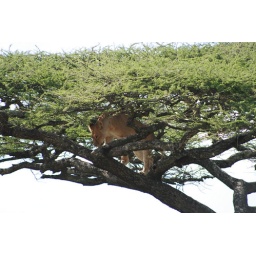
lion in tree